Question: Please indicate a possible affordance area of the boxing_punching_bag that can be used for striking
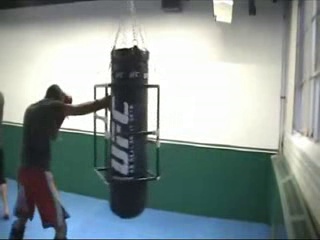
Answer: [105.5, 44, 149.5, 210]